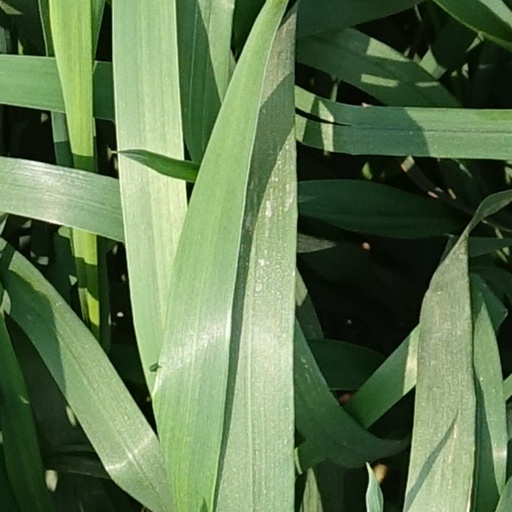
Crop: wheat